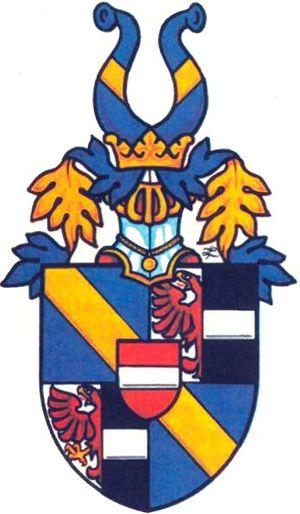
La noblesse du Saint empire ou noblesse impériale, est l’ensemble des personnes ayant reçu un titre ou sa confirmation à le porter directement de l'empereur du Saint-Empire, formant d'une part, une noblesse dite "immédiate" et souveraine, relevant uniquement de l'empereur; et de l'autre une noblesse honorifique médiate, soumise aux seigneurs locaux. Médiate ou immédiate, cette noblesse était reconnue dans tout l'empire. Celle ci ne doit pas être confondue avec les noblesses territoriales des États qui composaient l'empire, qui elles, n'étaient reconnues que dans leurs territoires respectifs.
Thun und Hohenstein, ou simplement Thun, est le nom d'une famille noble d'Autriche, présente dès le XIIᵉ siècle. Le comté d'Hohenstein en Basse-Saxe, aujourd'hui sur la commune de Hohenstein, est sa seigneurie de 1628 à 1648. Le berceau de la famille se situe à Nonsberg, aujourd'hui le Val di Non. Au XVIIᵉ siècle, elle est présente en Bohême et en Moravie.